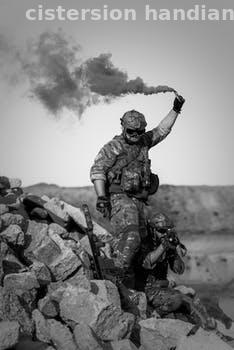
Label: Watermark